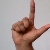
The image shows a hand gesture representing the letter 'L' in Indian Sign Language.